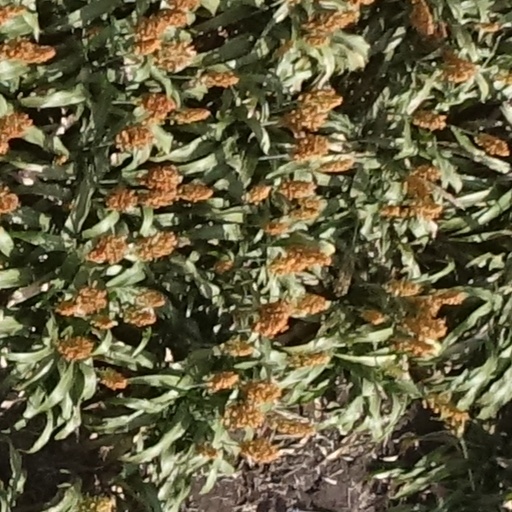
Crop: sorghum